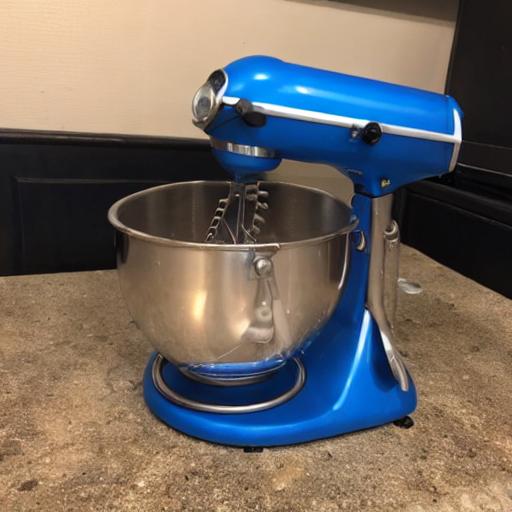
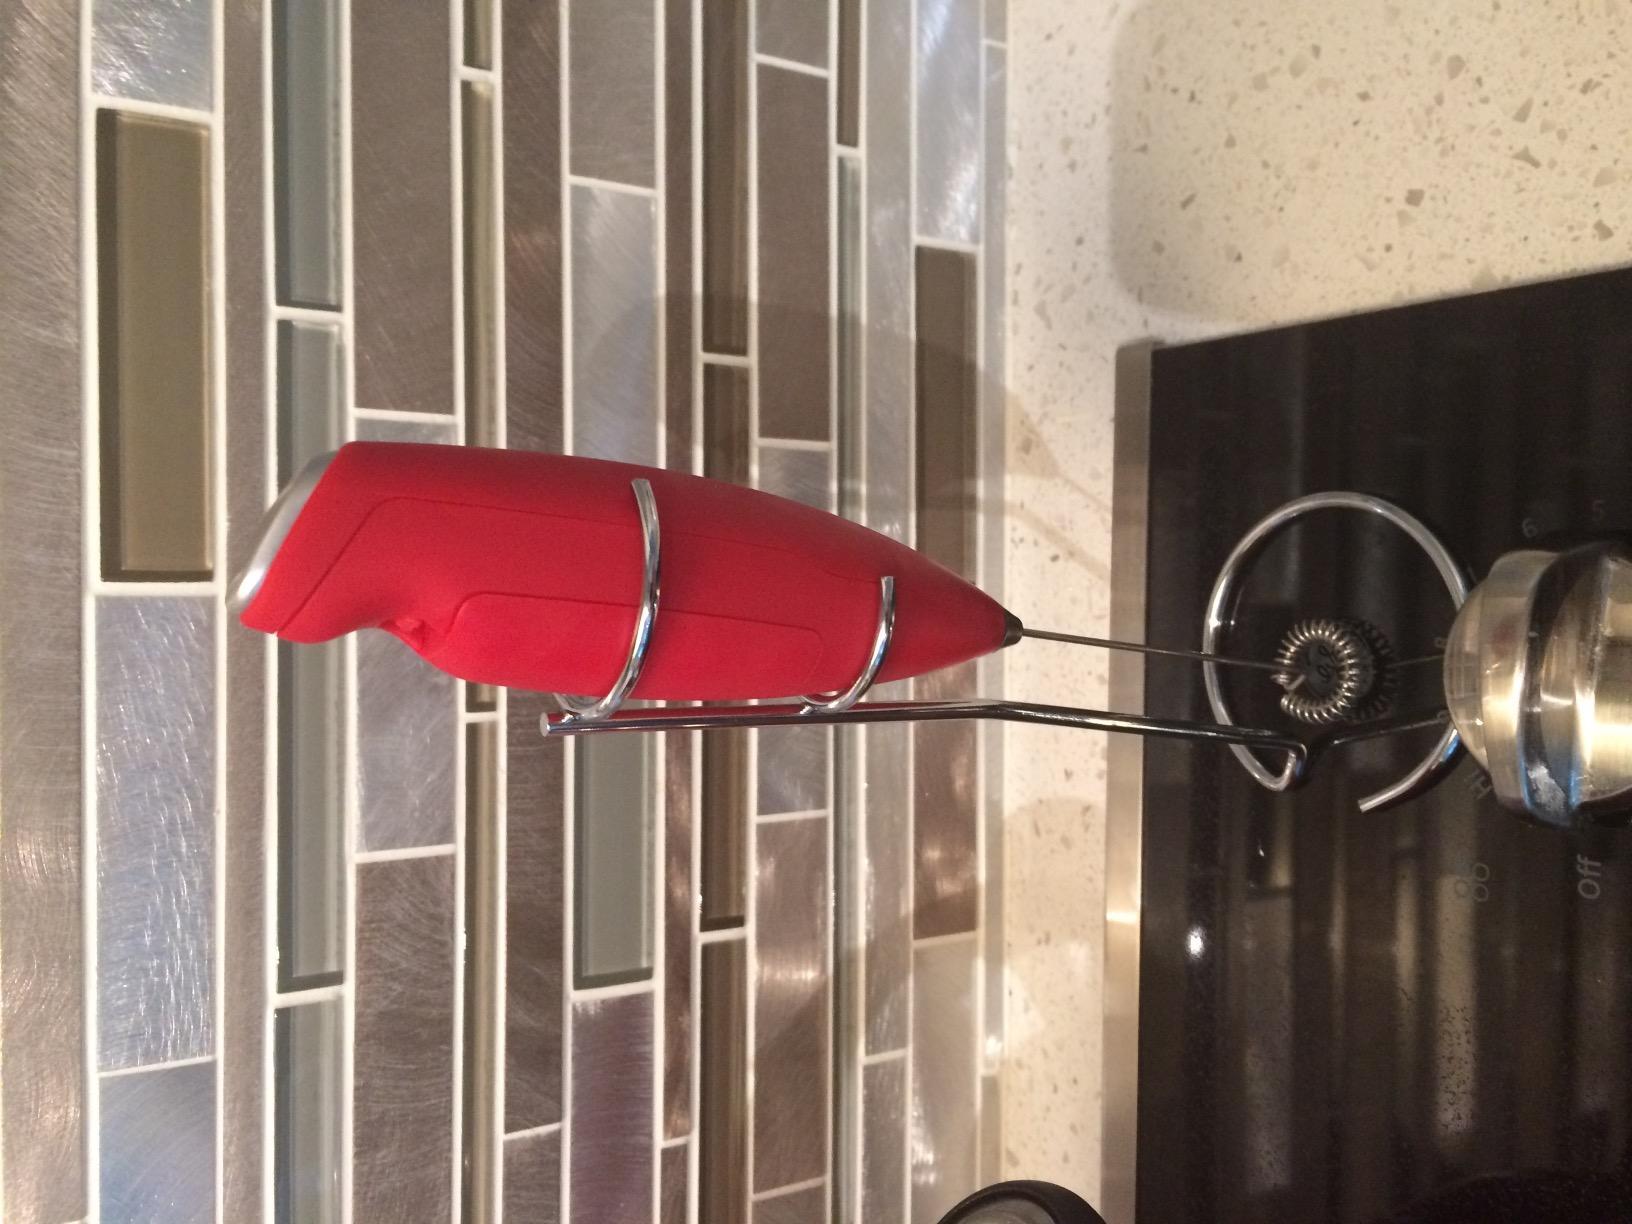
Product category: items_mixer
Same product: no